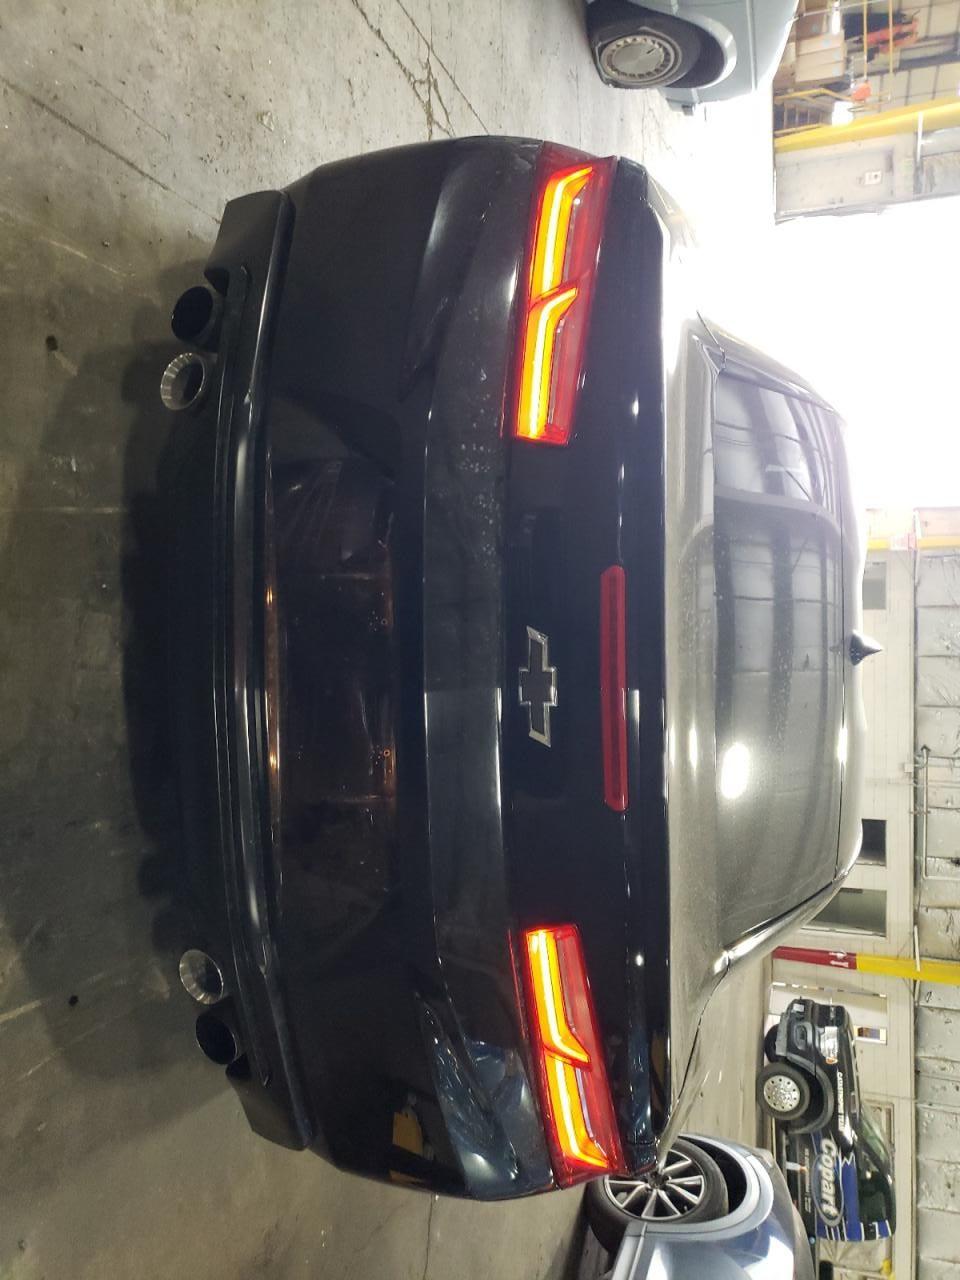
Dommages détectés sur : aile arrière droite, aile arrière gauche, plaque d'immatriculation arrière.
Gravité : majeur